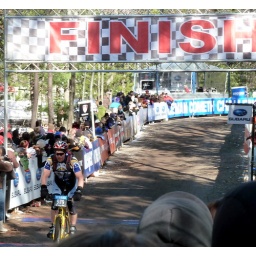
Fitness By Design personal trainer, Steve Smith, finishing up the 2010 Iceman mountain bike race in Michigan.